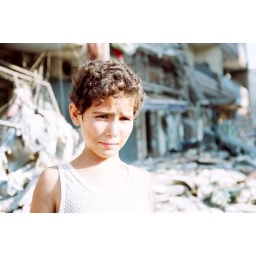
a boy who lost his house in Harat houreyk: southern suburb of beirut- by farah kobaissy